Coffeyville, Kansas

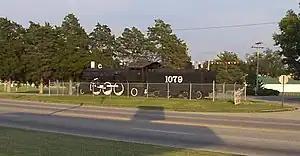
Atchison, Topeka and Santa Fe Railroad Locomotive 1079 on static display, 2002

After the discovery of its resources of plentiful natural gas and abundant clay, Coffeyville enjoyed rapid growth from 1890 to 1910, as its population expanded sixfold. Many of the Coffeyville buildings now appearing in the National Register of Historic Places (NRHP) were built during this time period. They include the Old Condon National Bank (now the Perkins Building, c. 1890, added 1/12/1973), the Brown Mansion (c. 1904–1907, added 12/12/1976), the new larger Bethel African Methodist Episcopal Church (c. 1907, added 7/28/1995), the Midland Theater (c. 1928, added 2/9/2005), and the Charles M. Ball House (c. 1906–1908, added 2/7/2011).